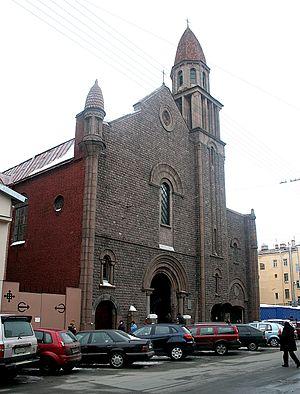
Jean Amoudru, né Maurice-Marie-Félix Amoudru le 31 août 1878 à Dole et mort le 12 octobre 1961 à Rouen, est un dominicain français qui fut curé à Saint-Pétersbourg et ensuite administrateur apostolique de Leningrad en URSS.